Salim Chishti

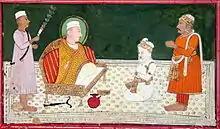
Shaikh Salím Chishtí with Mughal Emperor Akbar

Sheikh Salim Chishti was a descendant of Sheikh Farid, a Punjabi Sunni Muslim preacher and mystic.